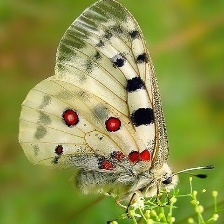
Species: APPOLLO